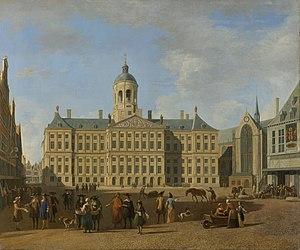
Gerard Valck ou Gerardus Valk, né le 30 septembre 1652 à Amsterdam où il est mort le 21 octobre 1726 est un marchand d'estampes et de plaques d'imprimerie du Dam. Il se spécialisa en cartographie et dans la fabrication de mappemondes. Ses globes terrestres et célestes amenaient une nouveauté au sens que Valck respectait les derniers préceptes des scientifiques, à savoir moins de textes et moins d'images, alors que ses concurrents directs conservaient le projet de la firme Blaeu, qui s'était basé sur Tycho Brahe.
1693 est une année commune commençant un jeudi.